Scythian Neapolis

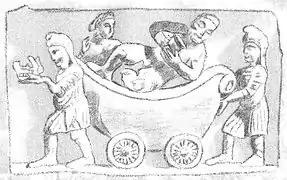
Indo-Scythians pushing the Greek god Dyonisos with Ariadne in a chariot.

The religious beliefs of the Scythians are not fully understood by historians however many believe they were polytheists, with a belief in the afterlife. This is evidenced by the grave goods found in burial sites, such as group burials found within the catacombs located in the Eastern Necropolis in Scythian Neapolis. These catacombs were structured in terms of wealth, with the ‘deepest and richest…to shallower ones with a smaller range of objects’ being found. The types of grave goods found within these burials include handmade pottery, knives, jewellery such as small rings and beads, earrings and small bells and pendants.